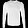
Label: Pullover